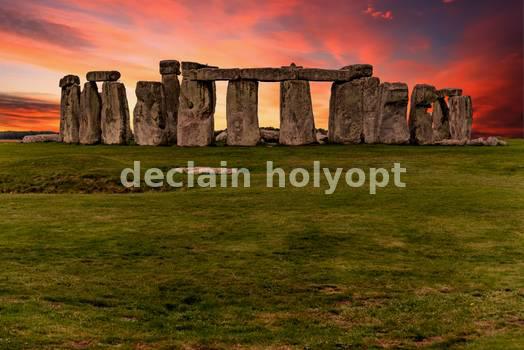
Label: Watermark